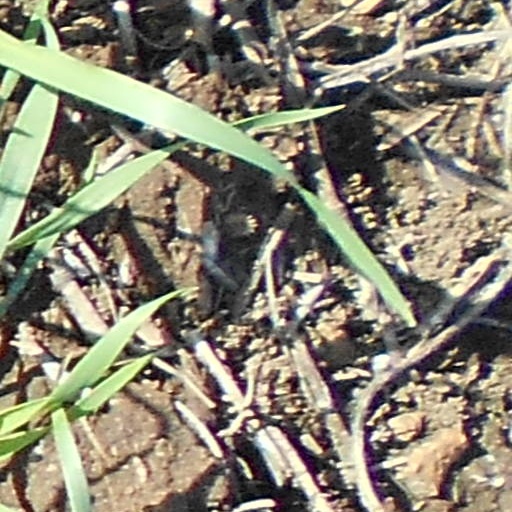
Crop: wheat